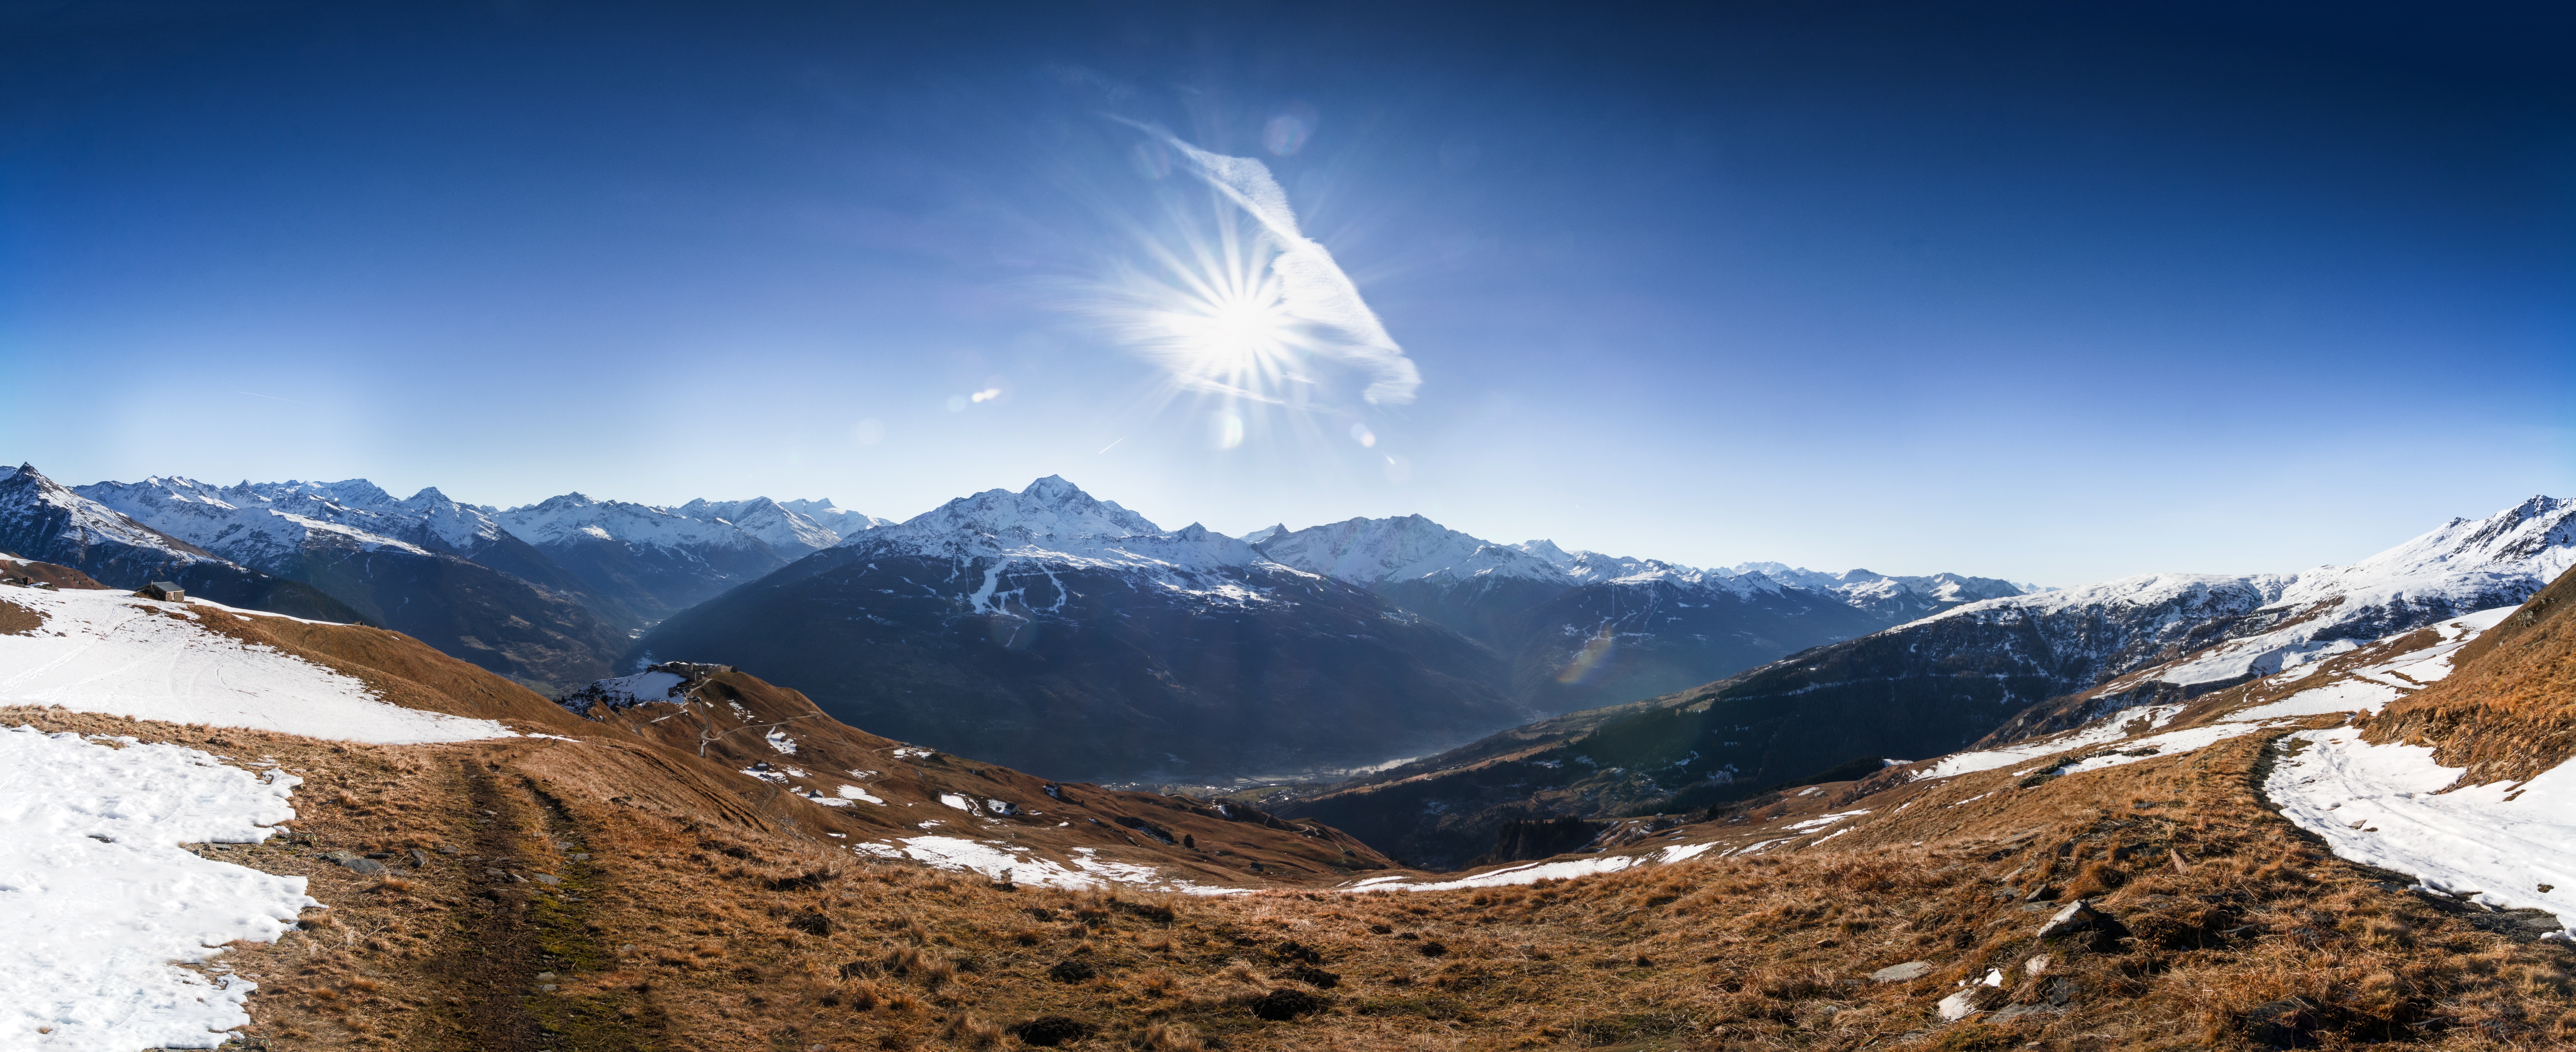
landscape, nature, mountain, snow, winter, sky, sun, sport, adventure, peak, valley, mountain range, panorama, travel, france, panoramic, high, autumn, weather, holiday, silence, extreme, tourism, season, ridge, summit, activity, outdoors, alps, plateau, discovery, wide, exploration, savoie, top, wide angle, landform, mountain pass, french alps, wide view, hick, geographical feature, mountainous landforms, geological phenomenon